2010 Liquigas–Doimo season

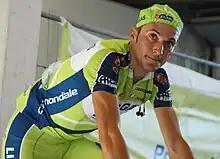
A road racing cyclist in a green and blue jersey with white trim, and a matching cap. His bicycle is not visible, but he is in riding position.

Stage 12 had the makings of a fairly straightforward sprint stage, but in the last kilometers of the stage, a 10-rider group consisting largely of Giro favorites split off the peloton and finished ahead of them. Nibali and Basso both made this selection, safely finishing sixth and tenth respectively on the day. The squad went to work in stage 14, which went over Monte Grappa. Using rider after rider, until each bonked and fell off the pace, the squad set a pace on the climb that eventually whittled the leading group down to just Nibali, Basso, Evans, and Scarponi. Nibali took the most aggressive descent down the Grappa and soloed to victory 23 seconds ahead of the other three, and 2'25" ahead of the peloton. This result put Nibali back in the top ten overall. Using much the same strategy in the Monte Zoncolan climb the next day, Basso was the last rider left out front as the stage neared its finish. He put in attack after attack to try to shed Evans in the stage's final kilometers, at last succeeding to take the win 1'19" ahead of the Australian. This result moved Basso from 11th all the way to third in the overall standings, while Nibali also moved up, to seventh. Both squad leaders turned in solid rides in the uphill time trial to Plan de Corones in stage 16, each moving up a place in the general classification. Stage 18 was the last mass finish in the Giro, and the squad took two of the top ten places in the sprint, with Dall'Antonia coming in third and Sabatini ninth.